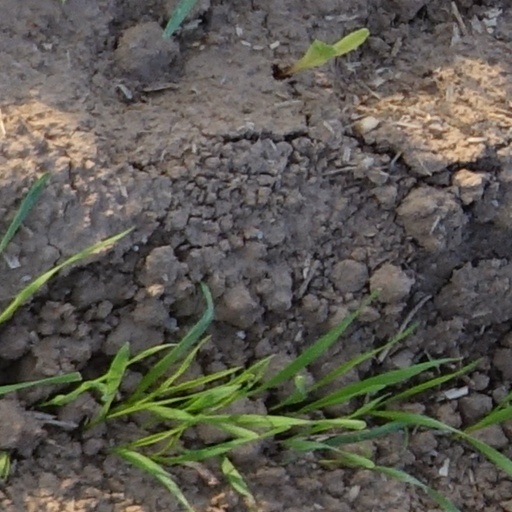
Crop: wheat